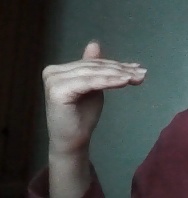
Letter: khaa